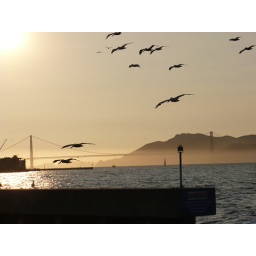
the golden gate bridge in San Francisco